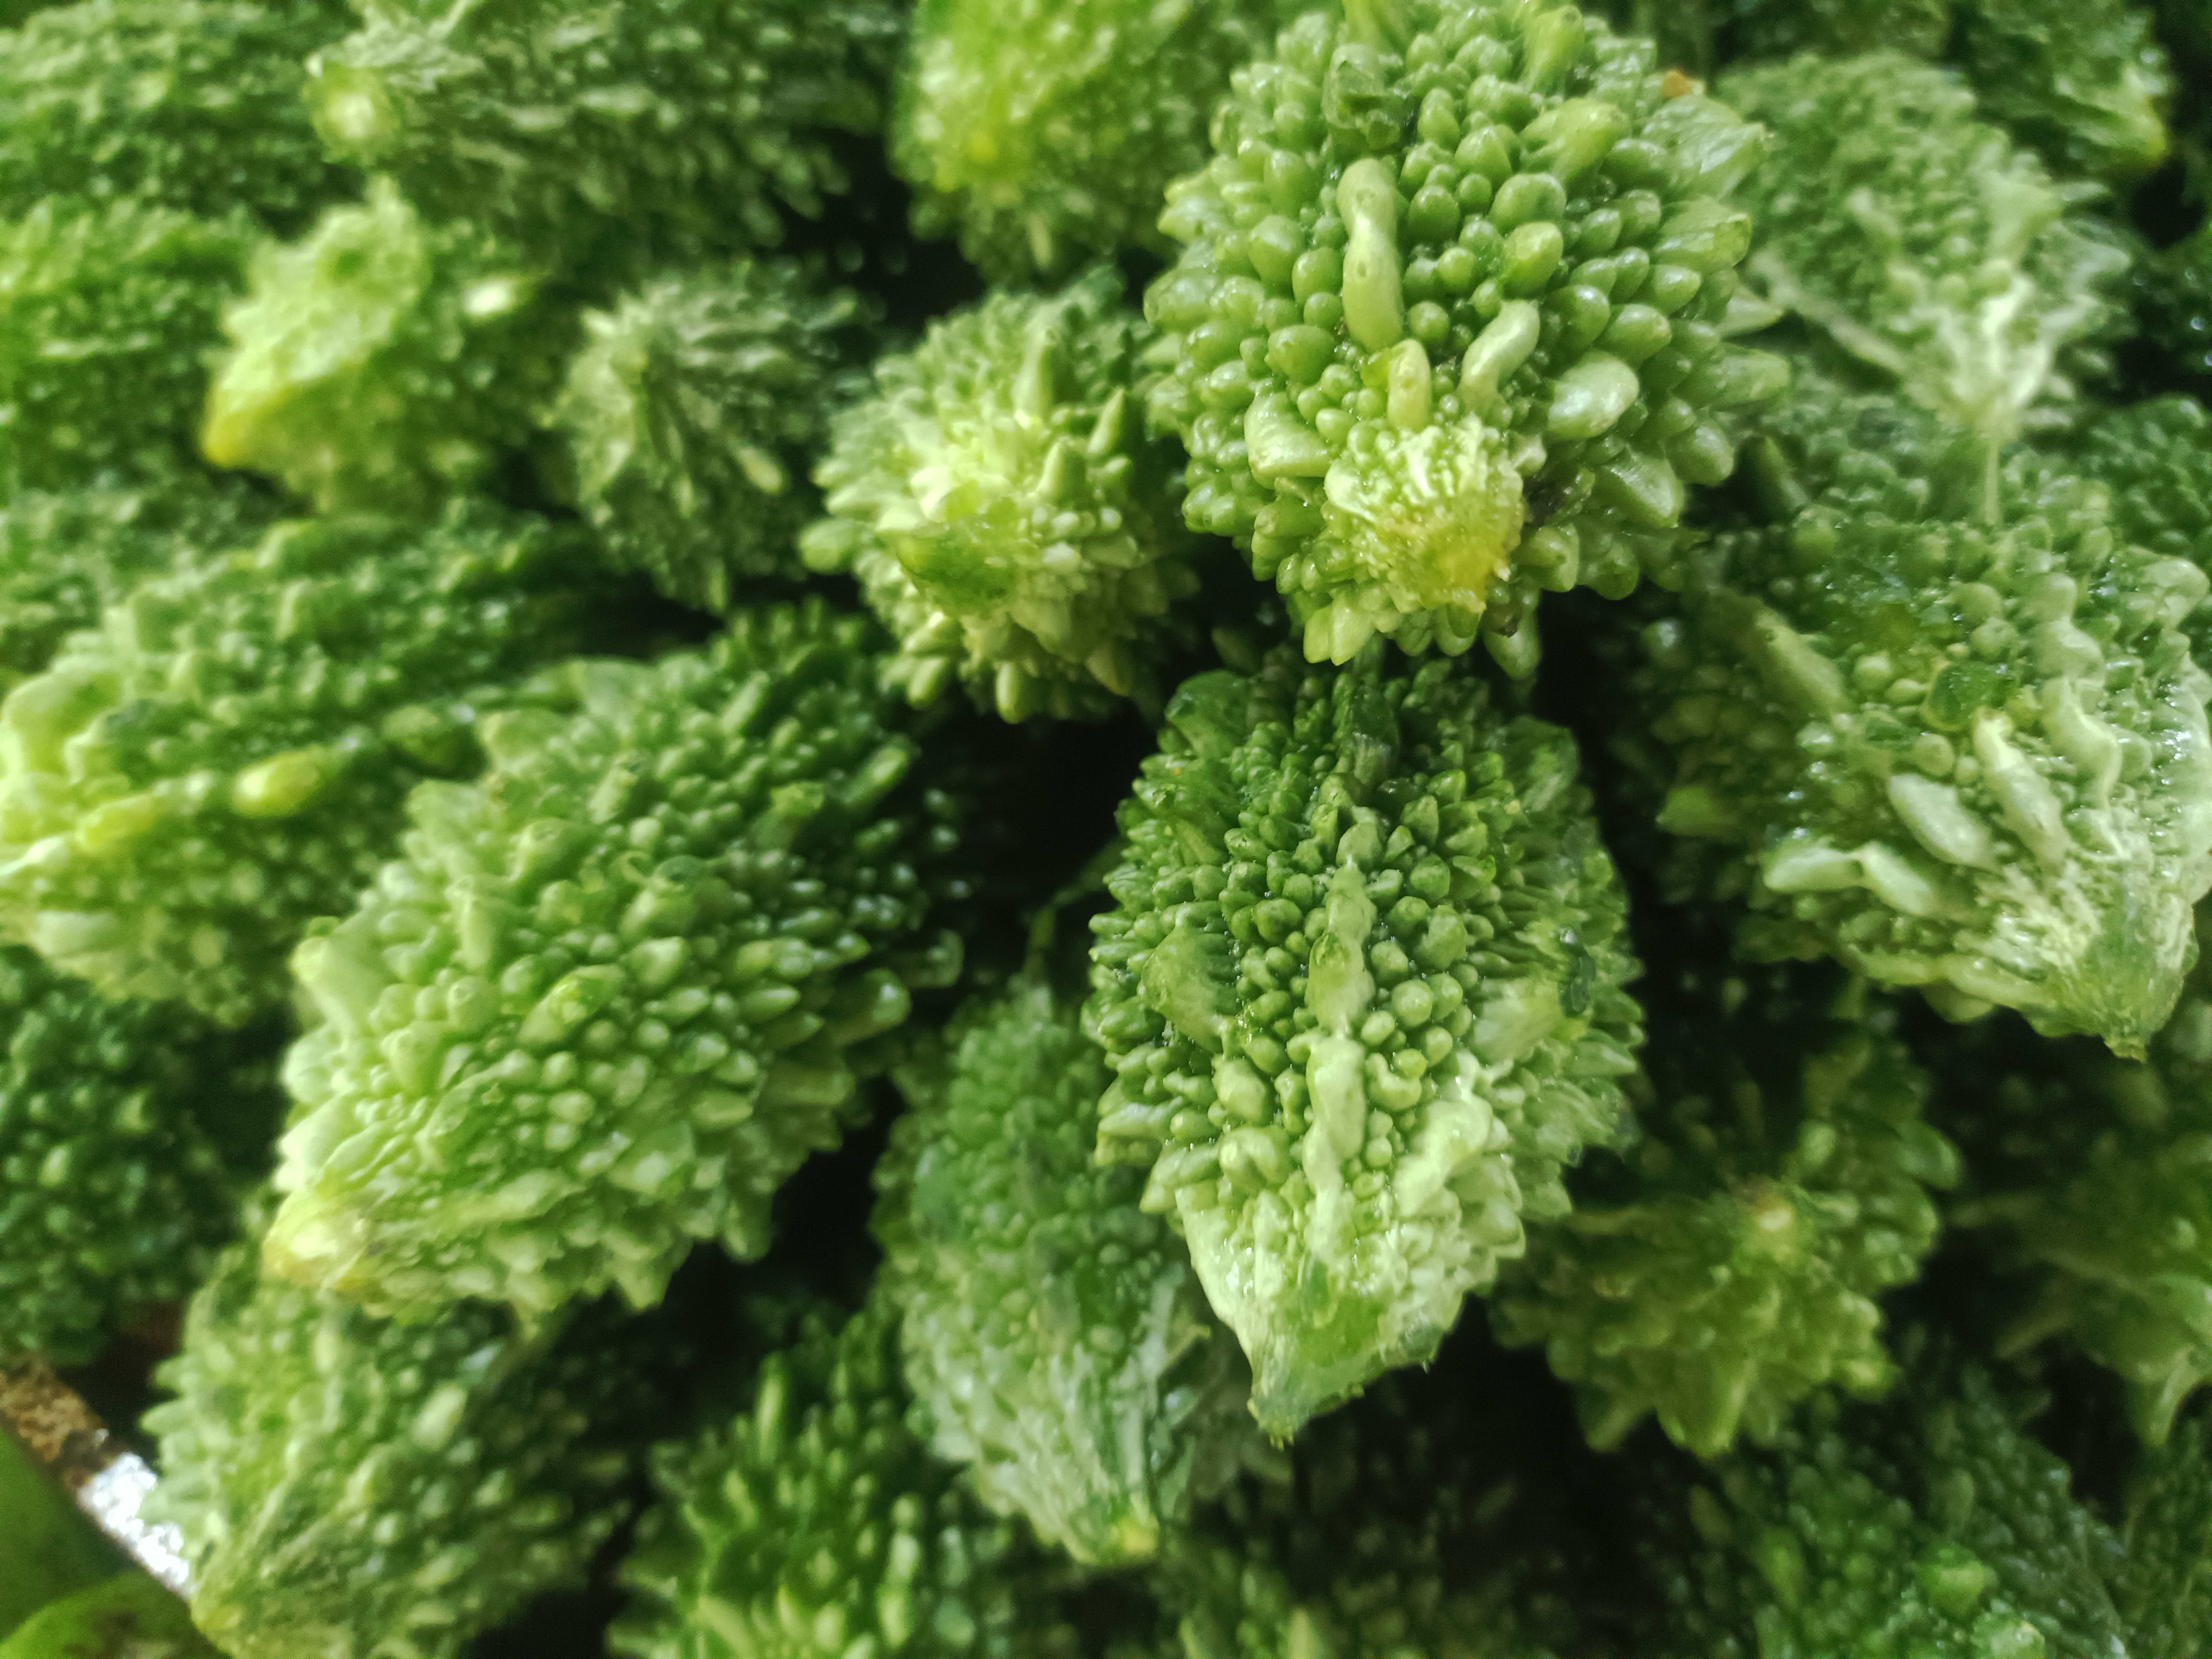
Label: Momordica charantia